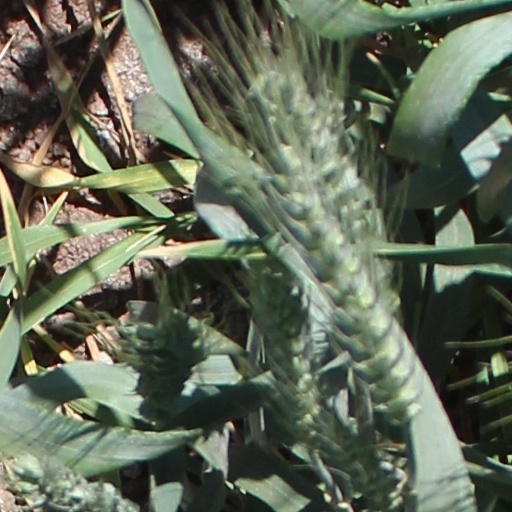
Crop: wheat